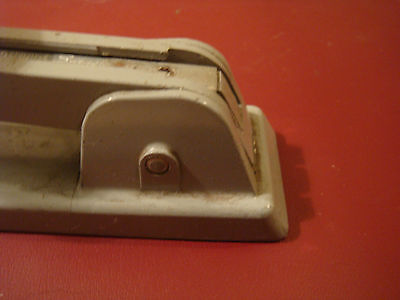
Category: stapler